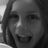
Emotion: happy